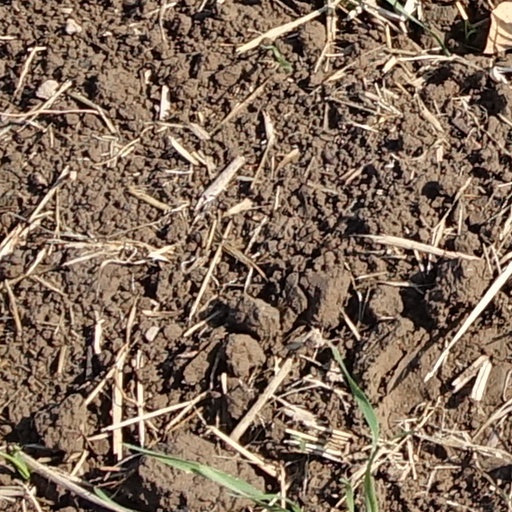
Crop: wheat